R.H. Cameron

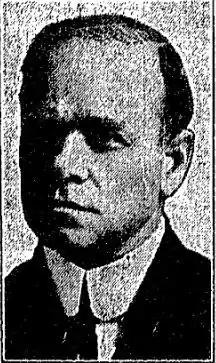
R.H. Cameron

Robert Henderson Cameron (March 27, 1867-1949) was a Toronto manufacturer and politician. He was born in Aberdeen, Scotland in 1867 and came to Canada as a child with his family in the early 1869.